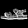
Label: Sandal